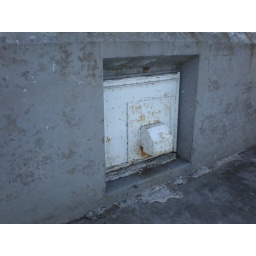
Unlike the other nine basement window covers, this one under the light tower's north wall has a vent on it.